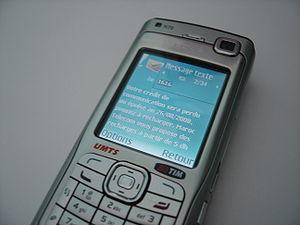
Affichage d’un message reçu sur un téléphone mobile.
Le service de messagerie SMS, plus connu sous le sigle de SMS ou les noms de « texto » ou de « minimessage », permet de transmettre de courts messages textuels. C'est l'un des services de la téléphonie mobile.